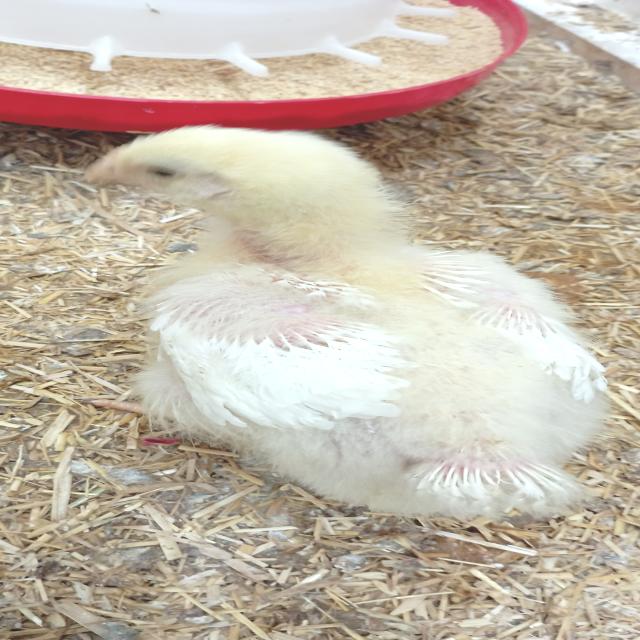
Weight: 569 g